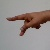
The image shows a hand gesture representing the letter 'P' in Indian Sign Language.